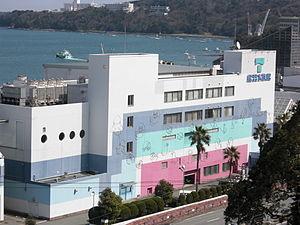
L'Aquarium de Toba est un aquarium public de la Préfecture de Mie, au Japon, situé dans la ville de Toba. Il comporte douze zones représentant différents écosystèmes, abritant environ 25 000 spécimens de 1 000 espèces différentes. Il n'y a aucun circuit prédéterminé. Le hall fait environ 1,5 km de long.